Sayoko Yamaguchi

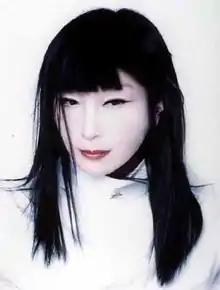
Sayoko Yamaguchi

Sayoko Yamaguchi (Japanese: 山口小夜子, September 19, 1949 – August 14, 2007) was a Japanese model and actress.